William John Burchell

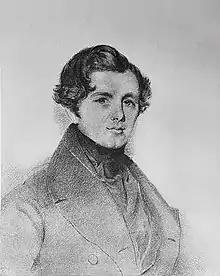
Portrait of Burchell by John Russell (1800).

William John Burchell (23 July 1781 – 23 March 1863) was an English explorer, naturalist, traveller, artist, and author. His thousands of plant specimens, as well as field journals from his South African expedition, are held by Kew Gardens, and his insect collection by the Oxford University Museum.